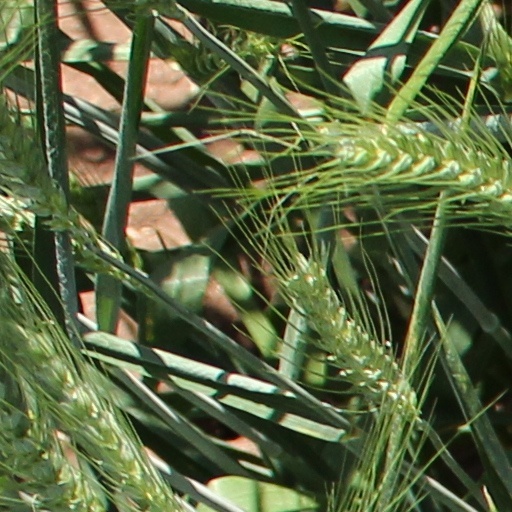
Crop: wheat